To Nisi

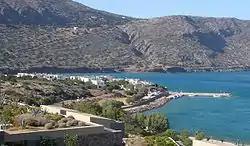
Some filming of scenes took place at the port of Plaka for authenticity.

The direction of photography was undertaken by Vaggelis Katrizidakis. Cretan director Thodoris Papadoulakis convinced Mega Channel to keep Athens out of the filming by having the entire series shot on location in Crete, arguing that Spinalonga recreates a natural setting. Filming began in December 2009 and concluded in December 2010, primarily taking place in Plaka, Spinalonga, upper Elounda, and Agios Nikolaos.